Helena Forti

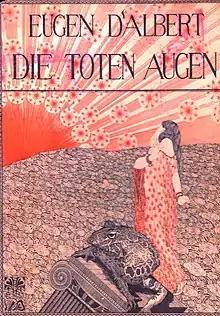
Book cover of "Die Toten Augen"

Forti sang the title roles of "Aida", "Fidelio" and "Carmen", Marina in "Boris Godunov", Santuzza in "Cavalleria", Antonia in "Contes d'Hoffmann", Rachel in "La Juive", Leonore im "Il Trovatore", Amelia in "Ballo in Maschera" and even Pamina in "Die Zauberflöte", but mainly she was the Wagner-singer of Dresden: Senta in "Der fliegende Holländer" Ortrud in "Lohengrin", Isolde in "Tristan und Isolde", Sieglinde in "Die Walküre", and all other Wagner heroines, Elsa, Eva, Brünnhilde, Fricka, etc. Forti sang more contemporary pieces as well, the title role of "Ariadne auf Naxos", Minneleide in Pfitzner's "Die Rose vom Liebesgarten"; most notably she created the role of Myrtocle in d'Albert's opera "Die toten Augen" in 1916.